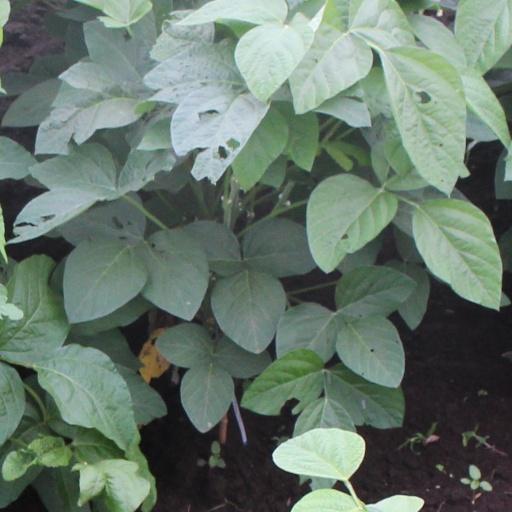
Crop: soybean